United States Post Office and Federal Building (La Grande, Oregon)

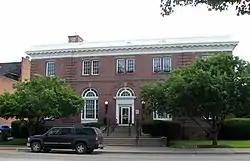
The building's exterior in 2009

The United States Post Office and Federal Building is a post office building in La Grande, Oregon. It is listed on the National Register of Historic Places. It now functions as the La Grande city hall.